Le Roy v. Tatham

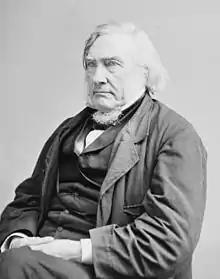
Justice Nelson

Justice Samuel Nelson argued that the principle was what the inventors contributed and the particular apparatus used was trivial and unimportant: